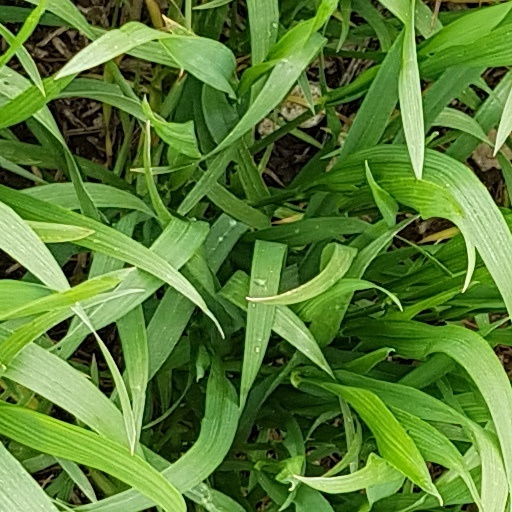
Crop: wheat